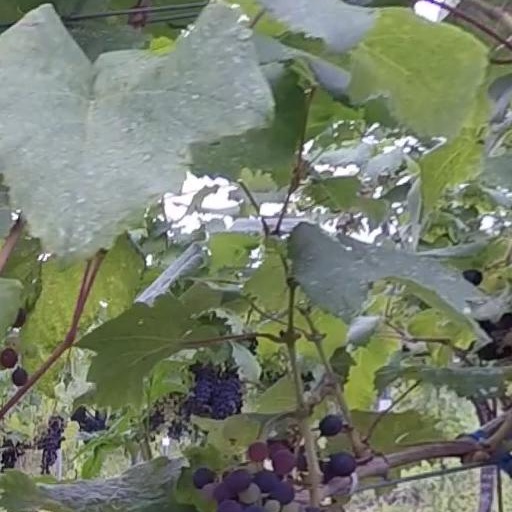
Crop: grape